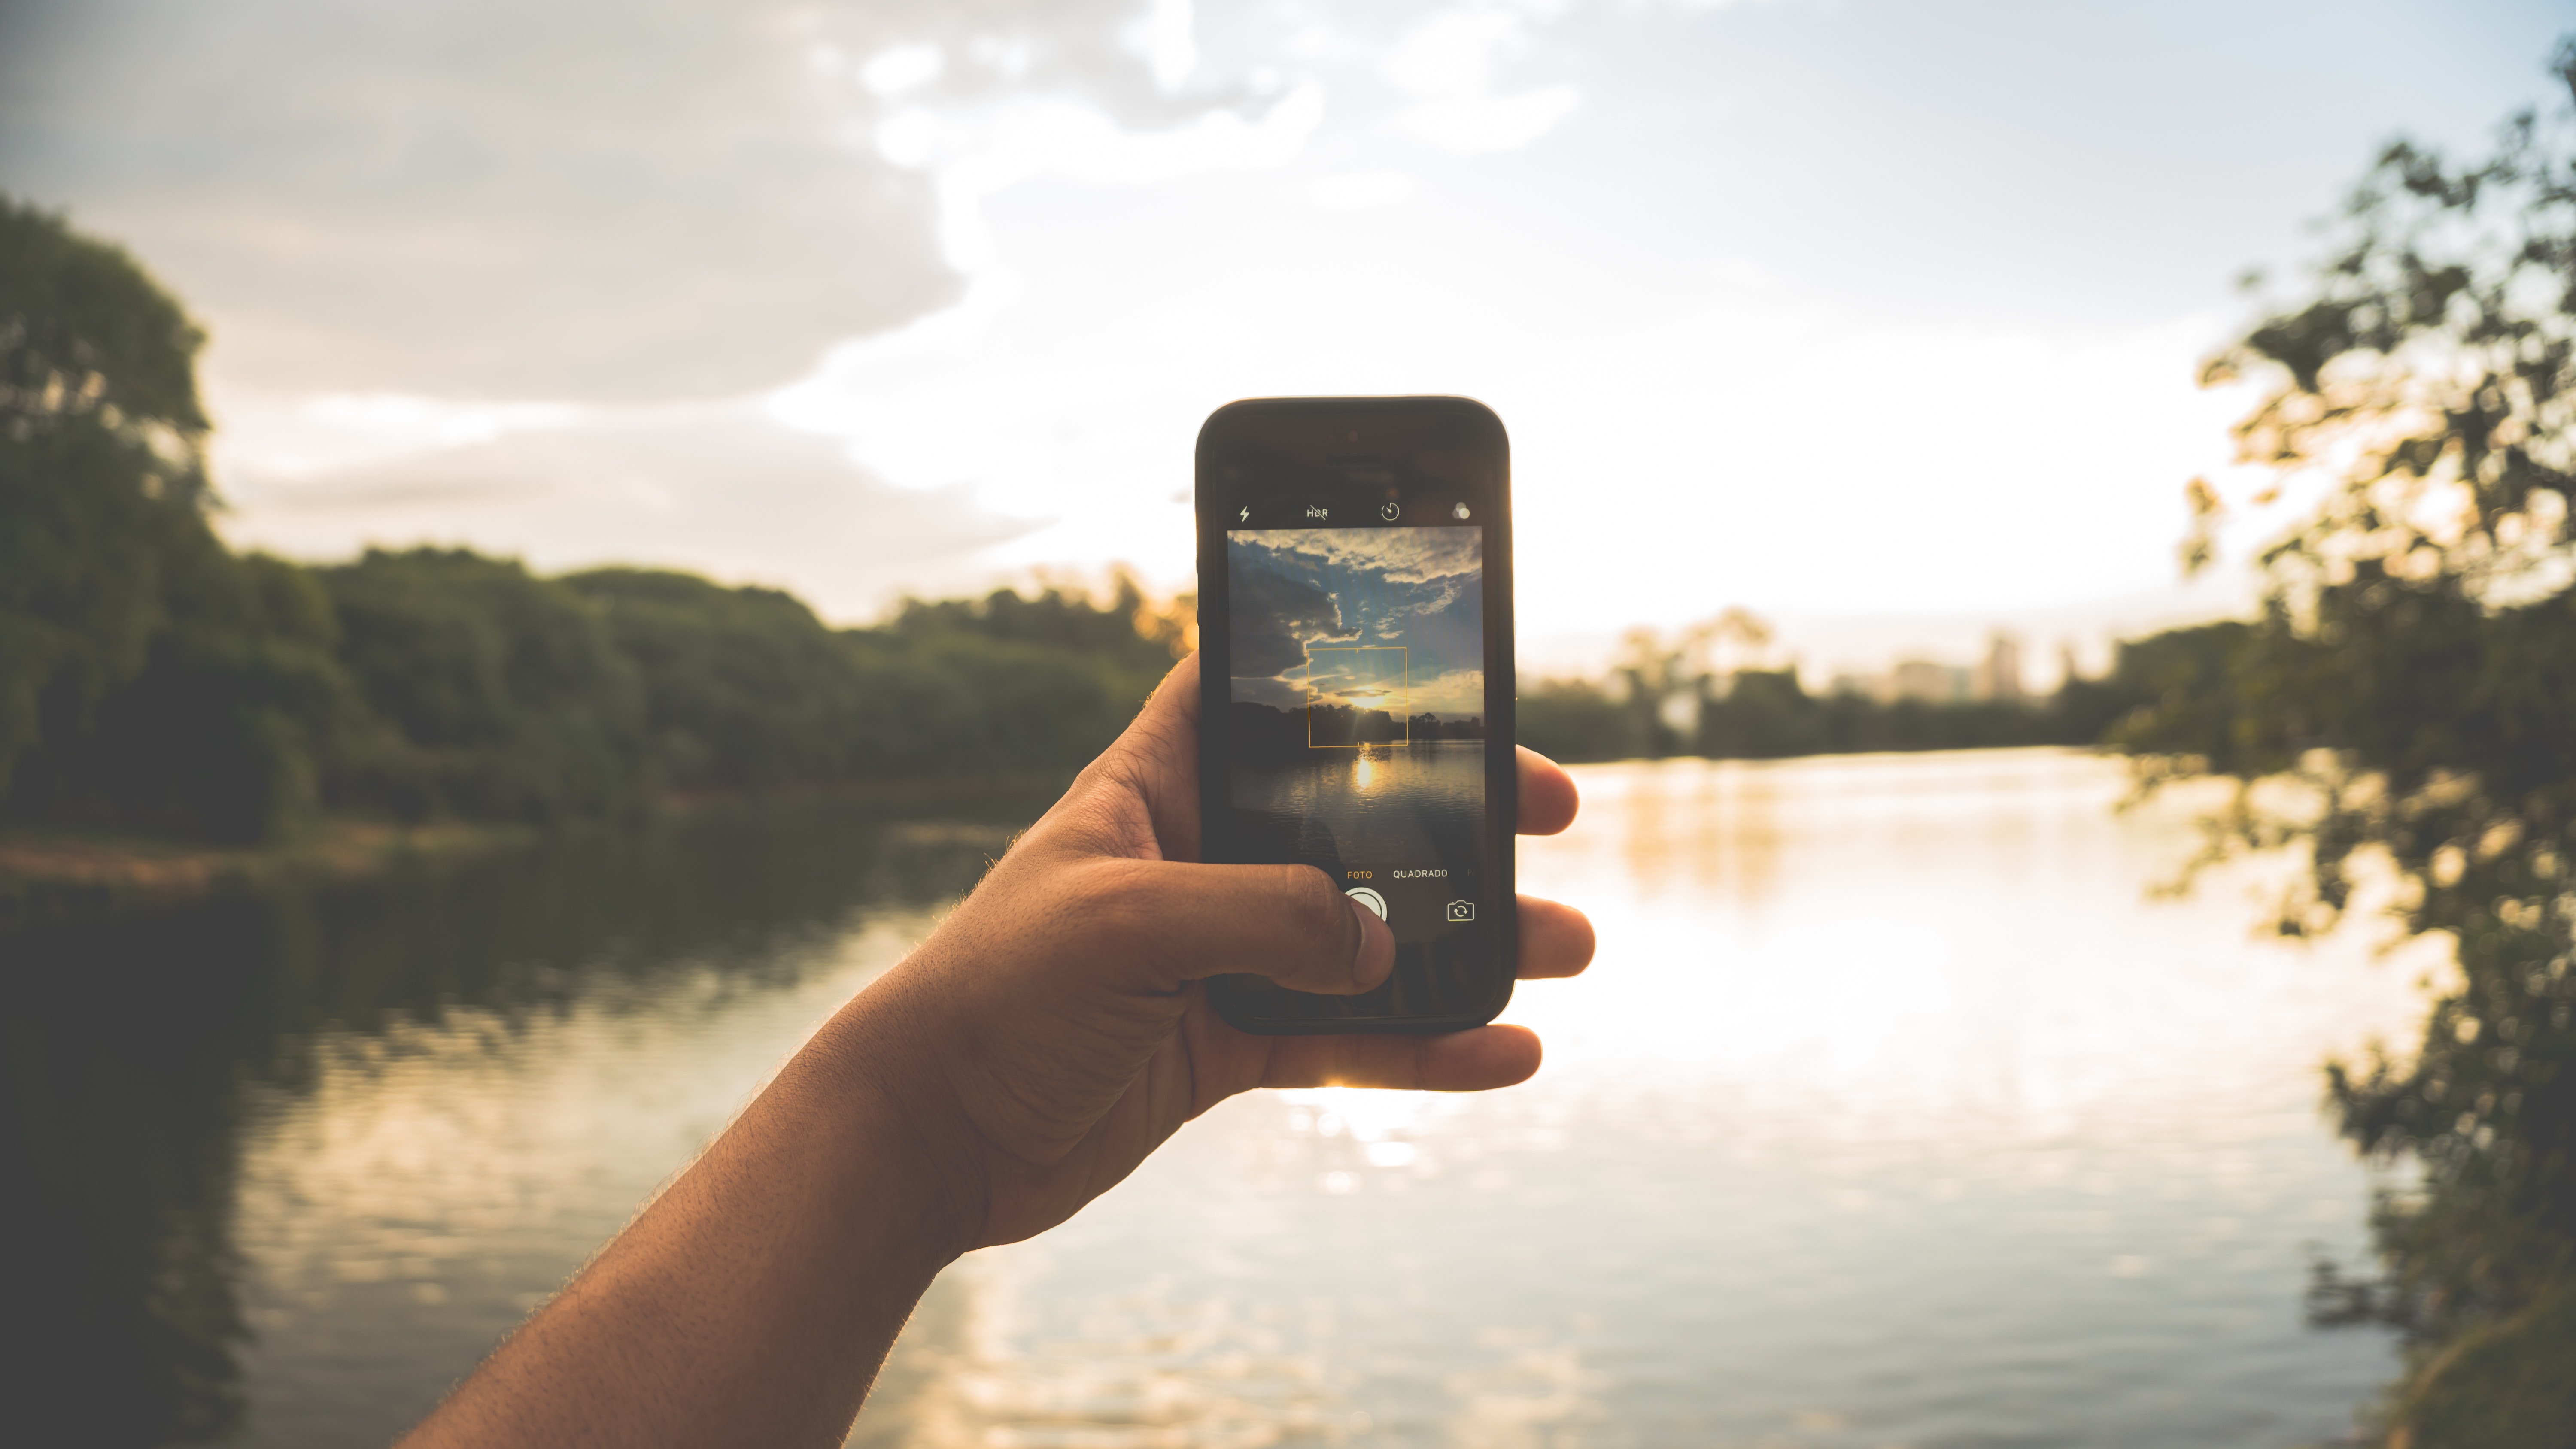
photograph, water, sky, reflection, hand, morning, sunlight, photography, tree, finger, cloud, gadget, summer, mobile phone, selfie, technology, river, vacation, portable communications device, communication device, thumb